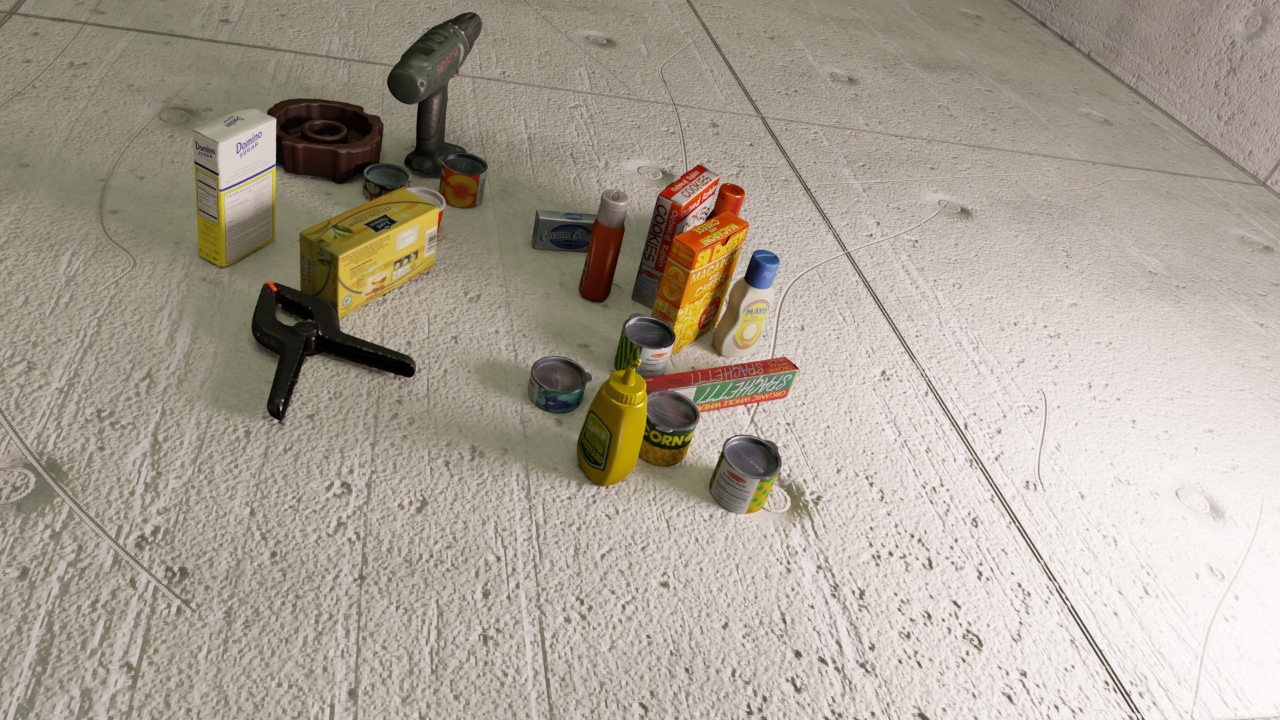
Question:
What are the five normalized (x, y) points between 0 and 1 in the image that outline the grasp plane for the yogurt container designed for children with a vibrant orange strawberry theme? Your answer should be as Grasp center: [], Left finger base: [], Right finger base: [], Left finger tip: [], Right finger tip: [].
Answer: Grasp center: [0.320312, 0.255556], Left finger base: [0.346094, 0.281944], Right finger base: [0.294531, 0.230556], Left finger tip: [0.342969, 0.326389], Right finger tip: [0.292969, 0.276389]